Théophile Lybaert

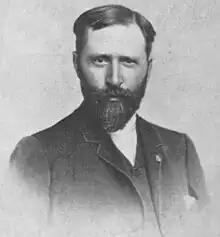
Teophile Lybaert in 1893

Théophile Marie Francois Lybaert or Theofiel Lybaert (14 June 1848 – 28 May 1927) was a Belgian painter and sculptor. He commenced his career as a painter of genre and Orientalist scenes. He later painted subjects from the national and international history, military life and the bible. He was mainly known for his religious paintings executed in an archaic, Gothic style that reprised the 16th century models of Northern-European masters such as Hans Memling and Albrecht Dürer. These works earned him the appelation of 'modern Gothic' or 'contemporary Memling'. In a final period starting from the 1910s he developed towards an eclectic style incorporating Symbolism.